Saathi (1968 film)

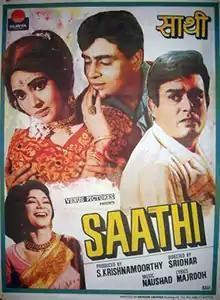
Poster

Saathi is a 1968 Indian Hindi-language romance film written and directed by C. V. Sridhar. The film stars Rajendra Kumar and Vyjayanthimala, with Simi Garewal, Pahari Sanyal, David Abraham Cheulkar, Veena and Ram Mohan as the ensemble cast while prominent actors such as Shashi Kapoor, Nanda, Sanjeev Kumar, Shabnam, D.K. Sapru and Pratima Devi made guest appearances. The film was produced by S. Krishnamurthy and T. Govindarajan of Venus Pictures. The film's score was composed by Naushad with lyrics provided by Majrooh Sultanpuri. It was edited by N. M. Shankar and filmed by Marcus Bartley.